Academia Film Olomouc

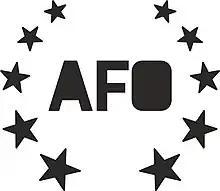
Academia Film Olomouc logo

Academia Film Olomouc was established in 1966 by the Czechoslovak Academy of Sciences, Short Film Prague and Palacký University, inspired by a festival of didactic films in Padua, Italy, also held within the university campus. Short Film Prague, the main promoter of the festival from its beginning, had been producing educational films since the 1950s, by film-makers including Jiří Lehovec, Jan Calábek and Bohumil Vošáhlík. These films presented current scientific discoveries and innovations so as to be comprehensible to students and schoolchildren, as well as scientists, and gained an international reputation at the time. In addition, the 1950s and 1960s saw Czechoslovak State Film create a separate department dealing with similar topics.